Virtua Fighter (TV series)

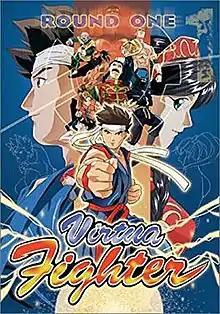
"Virtua Fighter" title

known specifically as Virtua Fighter Animation is a Japanese anime television series based on the "Virtua Fighter" series of video games made by Sega. Produced by TV Tokyo, Yomiko Advertising and TMS-Kyokuichi, it was directed by Hideki Tonokatsu, with Tsutomu Kamishiro handling series scripts, Ryō Tanaka designing the characters, Satoshi Katō serving as sound director and Kaoru Ōhori composing the music. Targeted towards children aged 6 to 15 years old, the series originally aired on TV Tokyo from October 2, 1995 to June 27, 1996. The episodes take place before the first game in the series, and accordingly portray the characters as slightly younger than they are in the games.